Los Angeles Fire Department

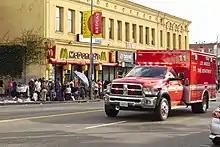
Rescue Ambulance 11 responding to a call near MacArthur Park

The triple combination fire engine or “triple” (as it is commonly called) is the most common type of firefighting apparatus in Los Angeles. The term “triple combination” refers to the apparatus having three components; a water tank, high capacity water pump, and hose. The triple can be found as a one-piece engine company or as two engines assigned to a Task Force station. The “triples” used by the LAFD have a direct drive, dual centrifuge main pump rated at 1,500 GPM at 150 psi with a 10-foot lift through a 6-inch suction. These apparatus carry a combination of all of the following sizes of hose; 4″, 2″, 1 3/4″, 1 1/2″ and 1″. The standard hose load is 750' of 4", 750' of 2 1/2" with a 325GPM nozzle, 400' of 1 3/4" with a 200 GPM nozzle, 400' of 1 1/2" with a 125 GPM nozzle and 500' of 1" with a dual gallonage 10/40 GPM nozzle. The water tank carrying capacity of all LAFD engines is 500 gallons. All frontline engines are equipped with a 30-gallon Class A foam injection system with the exception of Engine 51 at LAX that carries Class B foam in the onboard system. These apparatus are staffed by four members, including a captain who is the company commander, an engineer responsible for driving, maintaining and operating the pump, and two firefighters. A number of triples in the LAFD are also paramedic assessment companies – meaning they include a firefighter/paramedic as part of the crew. All engines are equipped with fire suppression gear as well as basic rescue equipment and emergency medical services equipment.